Jorge Guillén

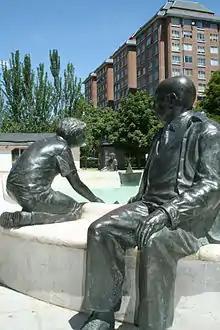
Sculpture of "Jorge Guillén" in los Jardines del Poniente de Valladolid

Jorge Guillén Álvarez (18 January 18936 February 1984) was a Spanish poet, a member of the Generation of '27, a university teacher, a scholar and a literary critic.